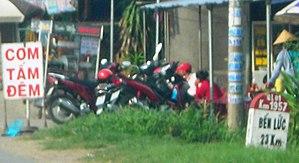
Cơm tấm sur le long des routes
Le cơm tấm, ou cơm tấm sườn bì chả, est un plat vietnamien préparé à partir de grains de riz brisés. Tấm désigne les grains de riz brisés tandis que cơm désigne le riz cuit. Ce plat est aussi connu sous le nom de cơm tấm Sài Gòn, variante servie notamment au sud du Viêt Nam, à Hô-Chi-Minh-Ville. Il est parfois désigné sous le nom « riz aux trésors » dans les restaurants vietnamiens en France.